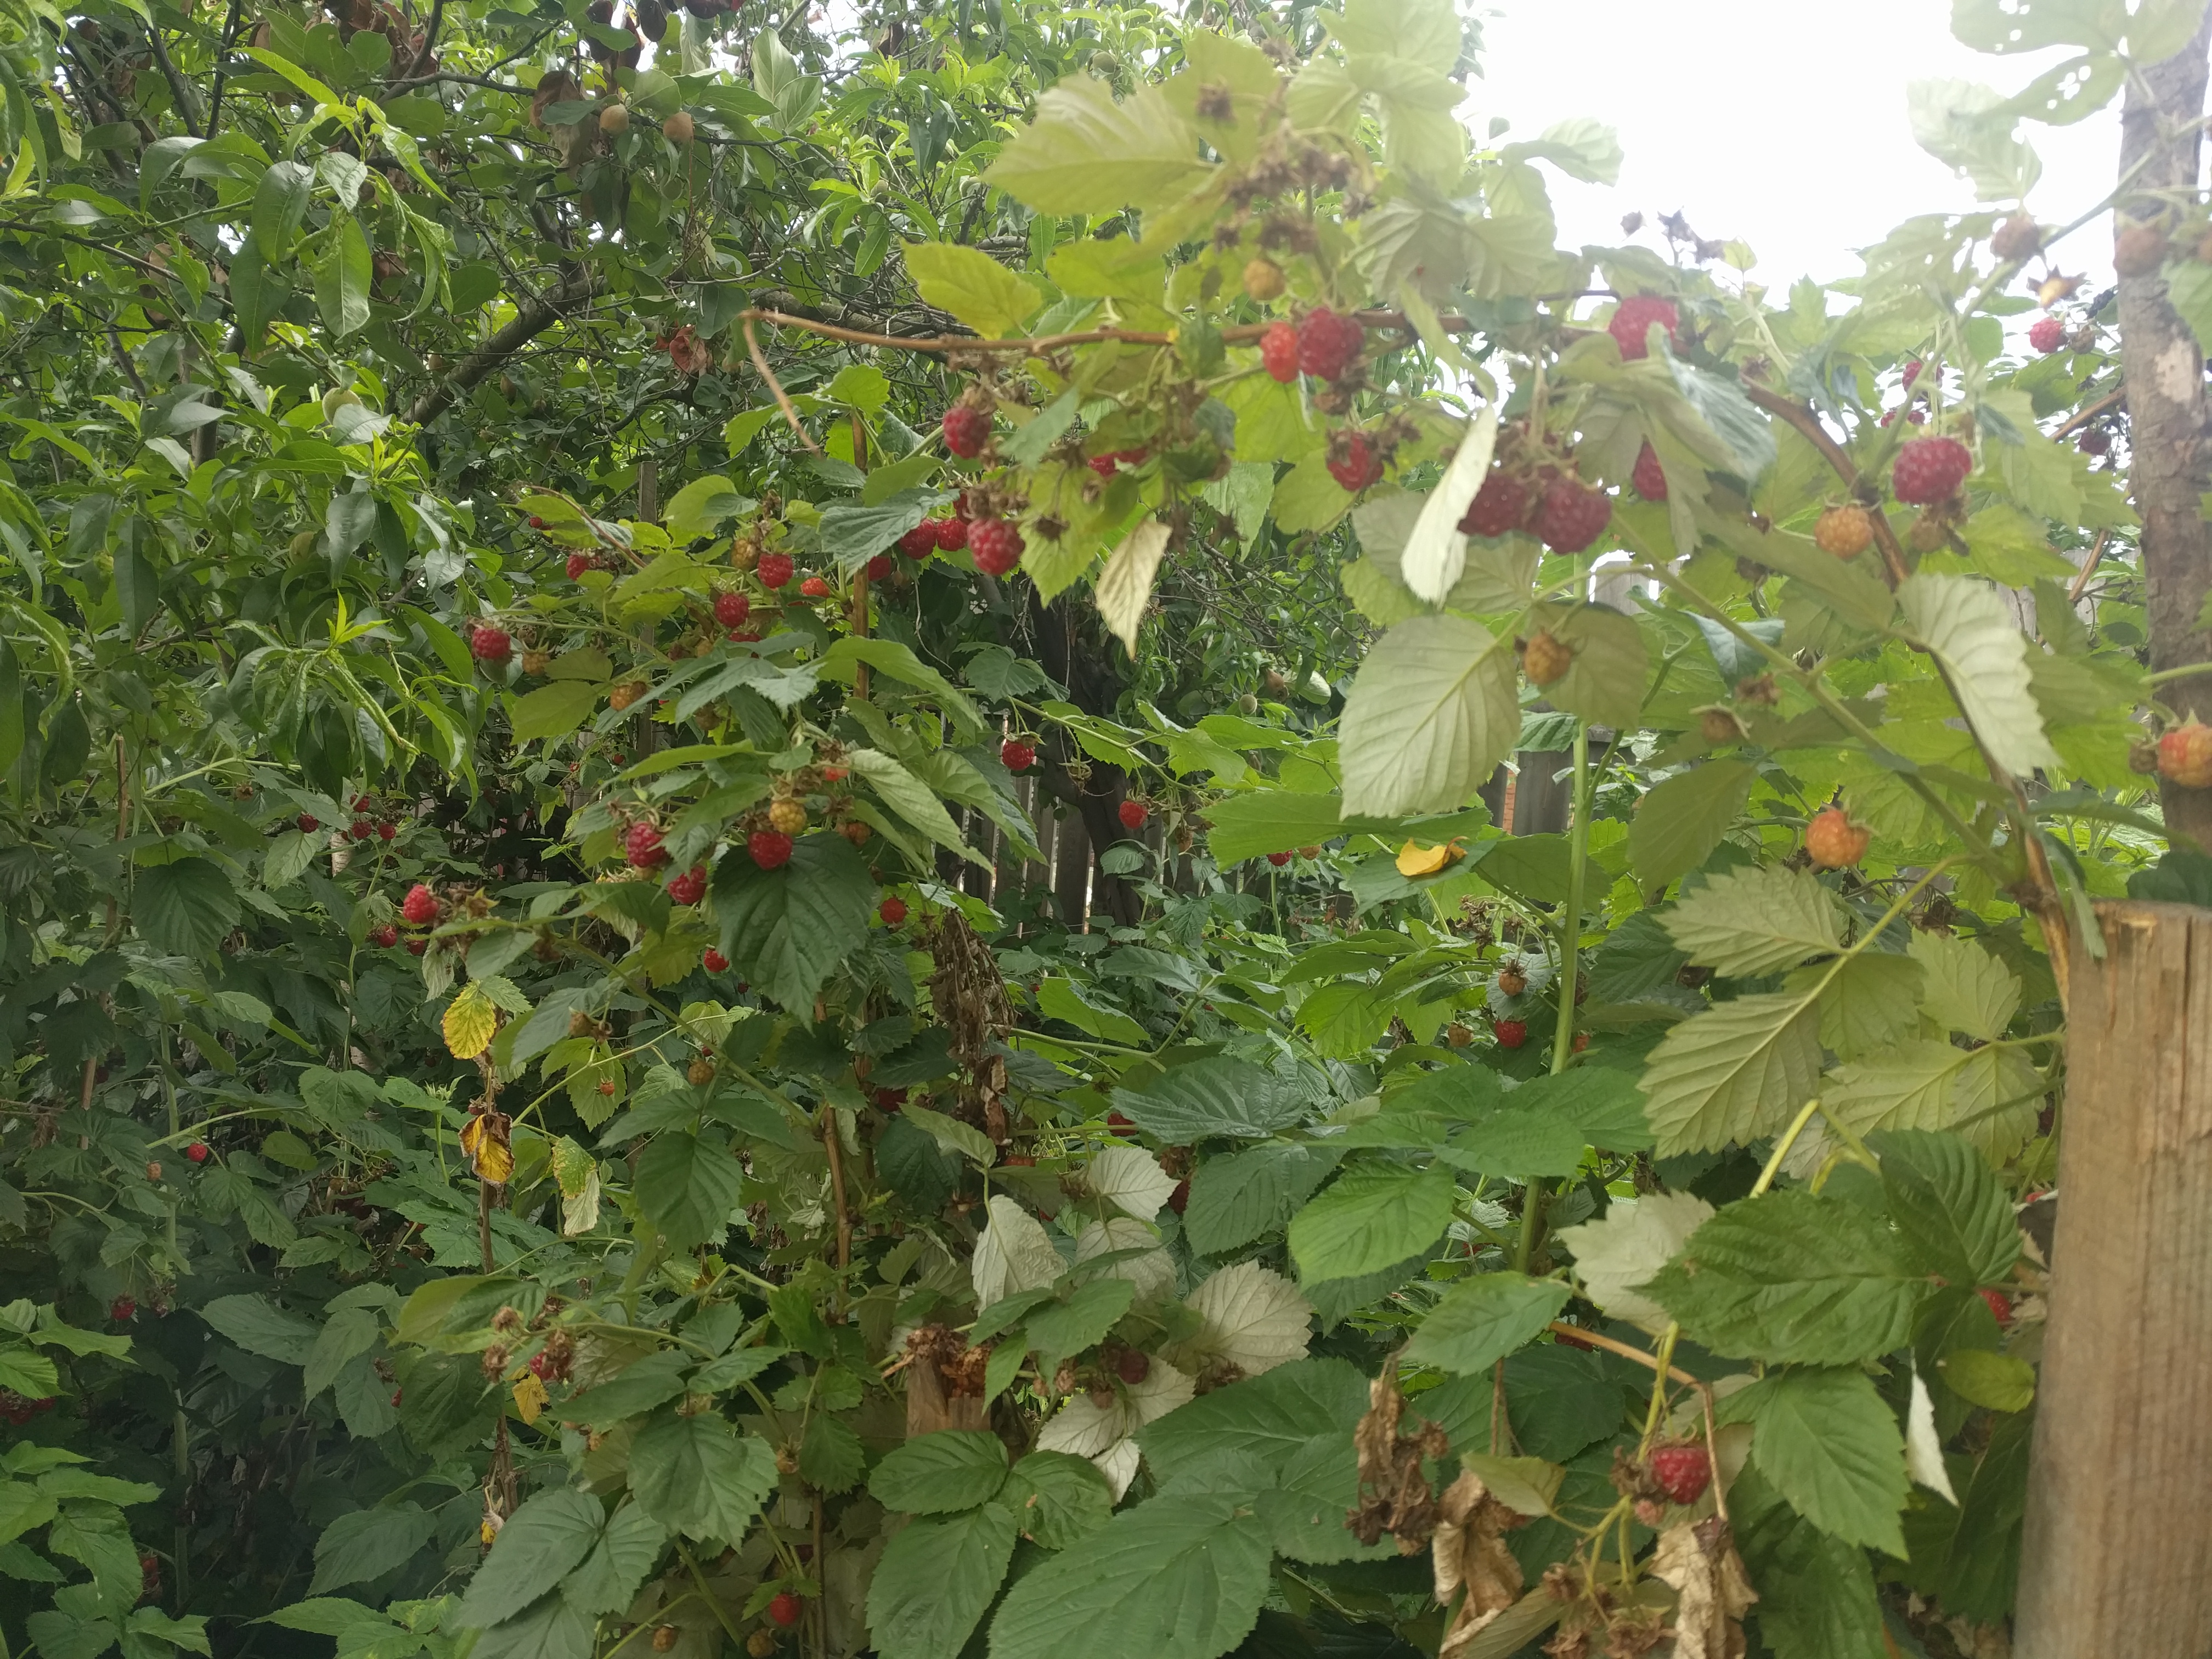
Label: generalcompost